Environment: real
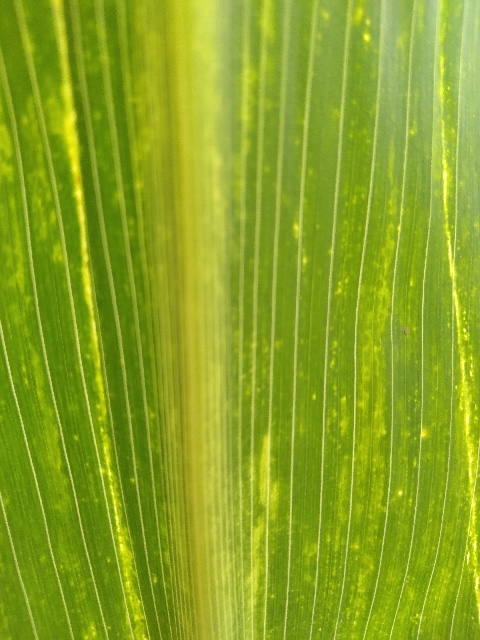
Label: lethal_necrosis